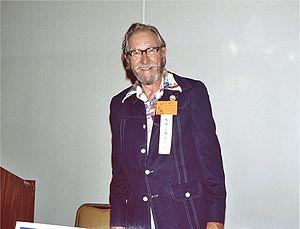
William Woggon plus connu sous le nom de Bill Woggon est un auteur de bande dessinée américain, créateur en 1945 du personnage Katy Keene.